Mani Shankar Aiyar

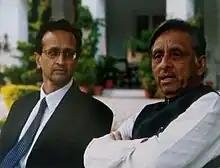
Aiyar with Kanti Bajpai, then headmaster, at The Doon School.

Mani Shankar Aiyar is the son of Vaidyanatha Shankar Aiyar, a chartered accountant, and Bhagyalakshmi Shankar Aiyar. He was born in Laxmi Mansions, Lahore in British India, which as post-Partition refugee property, became house for the family of Saadat Hassan Manto. His older brother is the journalist, Swaminathan Aiyar. He lost his father at age 12 in an air crash.